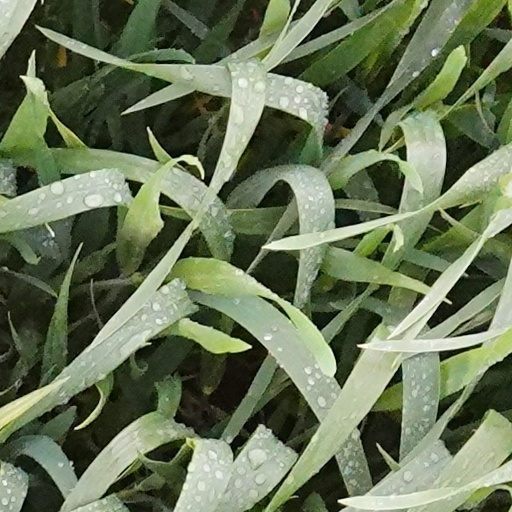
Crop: wheat